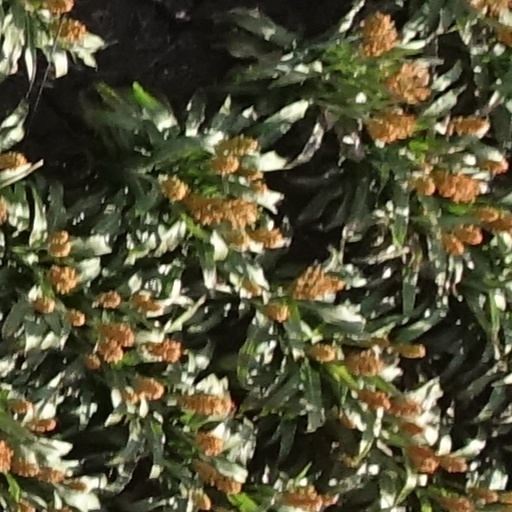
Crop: sorghum